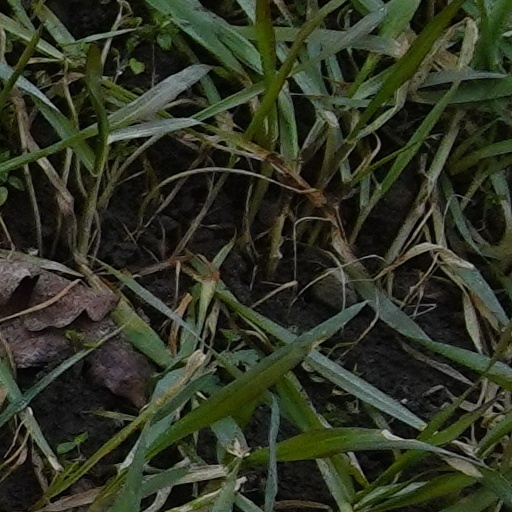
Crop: wheat